Ciaran O'Sullivan (painter)

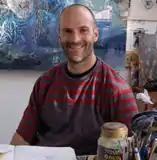

Ciaran O'Sullivan (born 1975) is a contemporary Irish painter. He began as an abstract expressionist painter, but his work has evolved to more figurative works with a particular emphasis on portraiture.